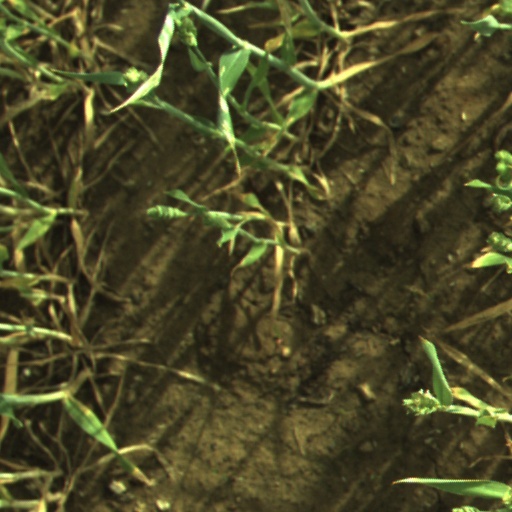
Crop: wheat